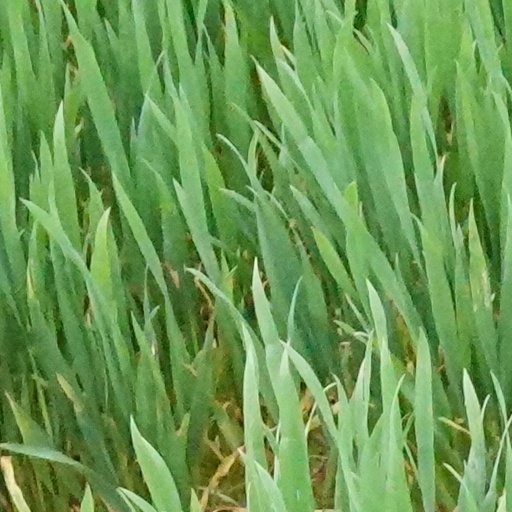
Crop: wheat